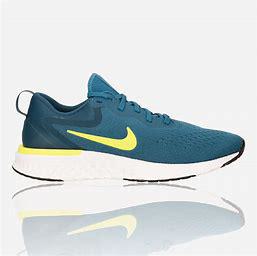
Brand: Nike
Model: Odyssey React